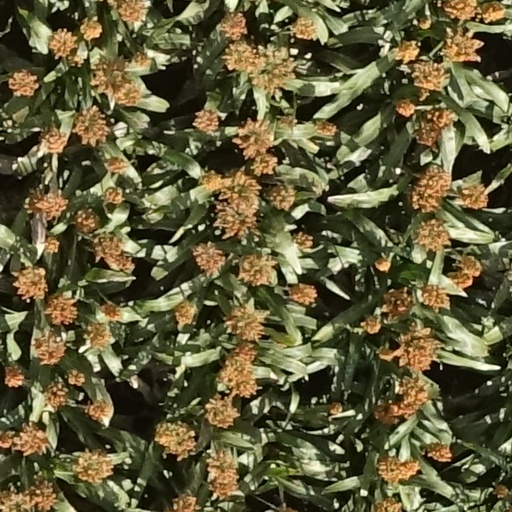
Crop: sorghum